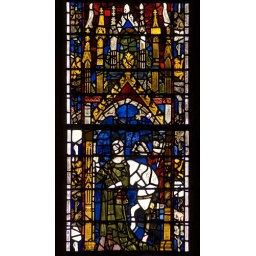
York Minster, nXXV, 2c-3c, female figure with pilgrim's bag leading a horse ridden by another figure